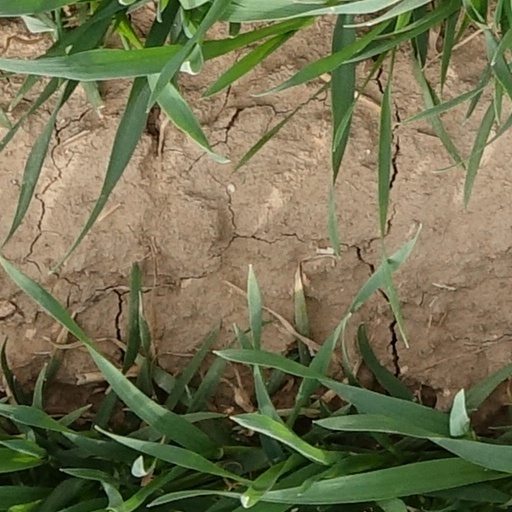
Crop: wheat